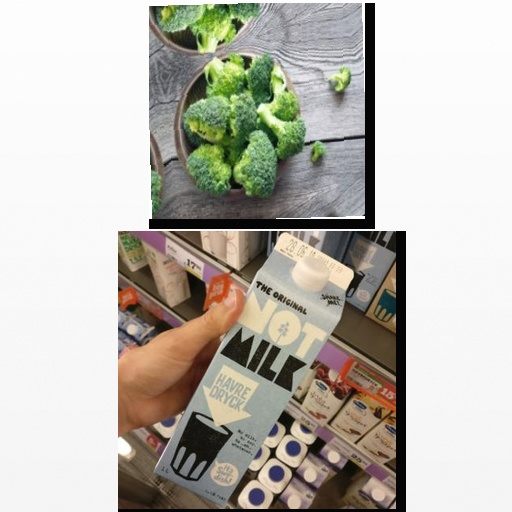
Food items: oat_milk, broccoli